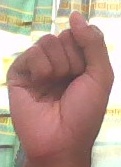
ASL sign: S